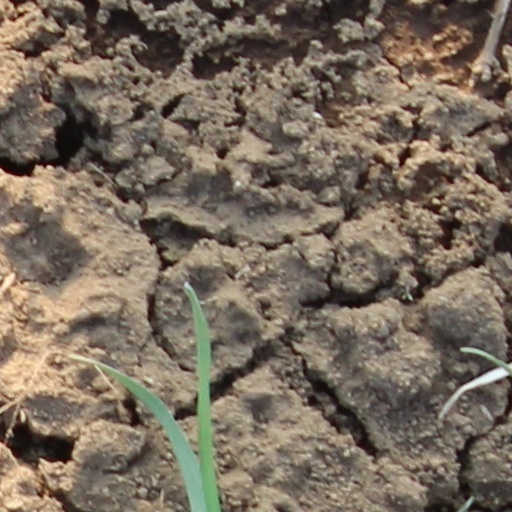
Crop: wheat